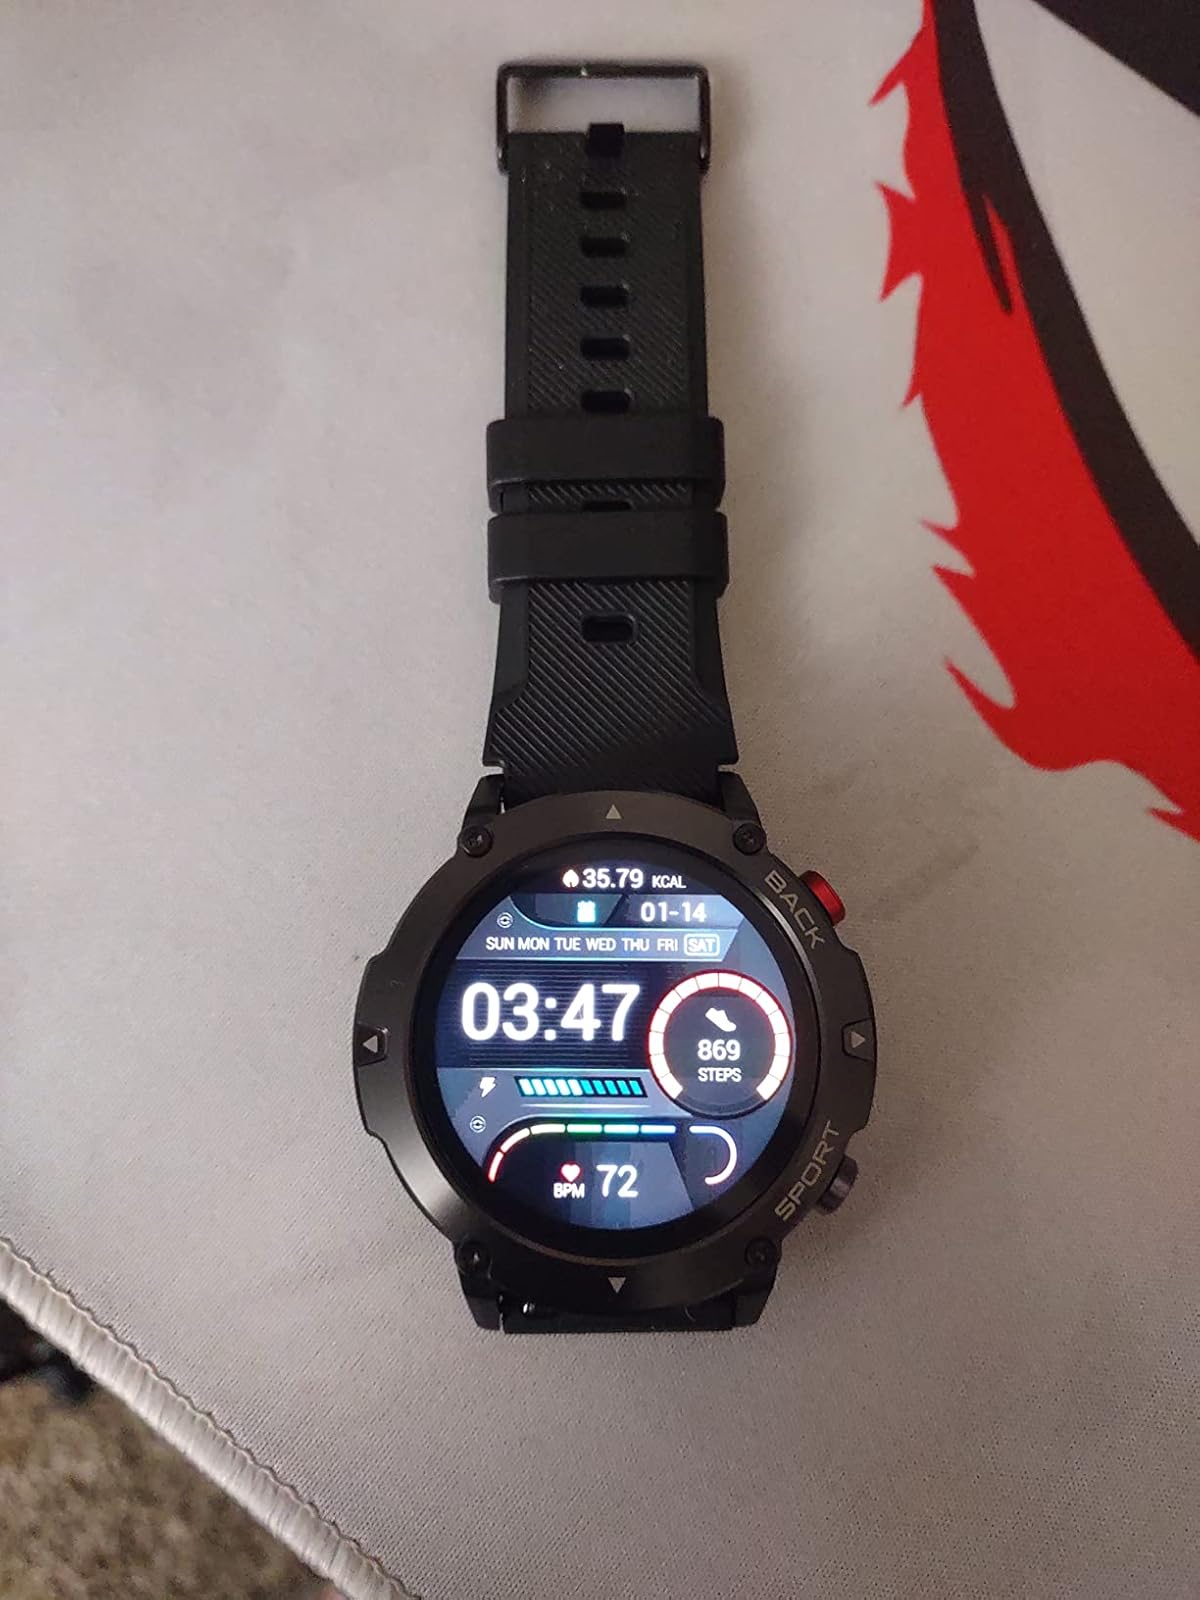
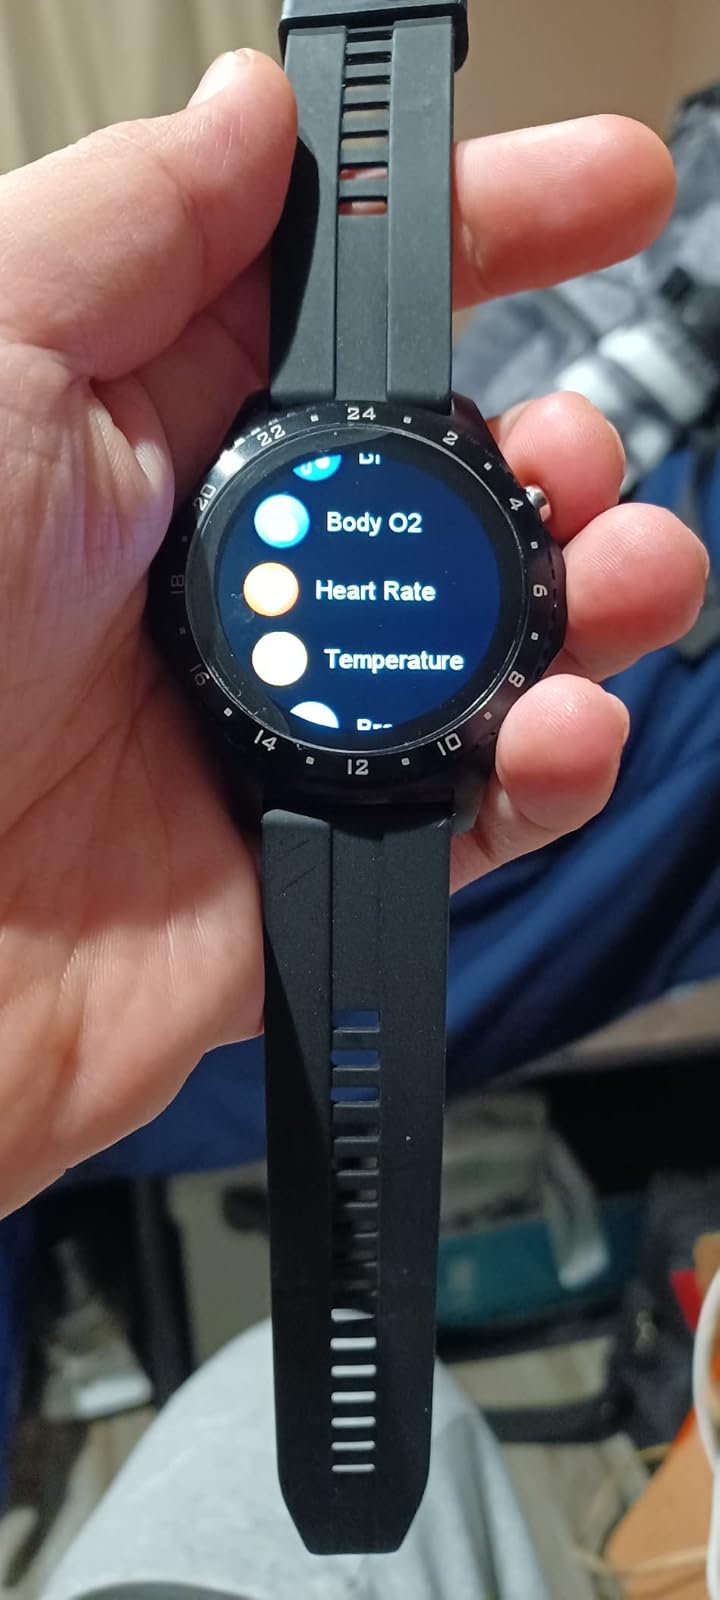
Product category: smartwatch
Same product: no